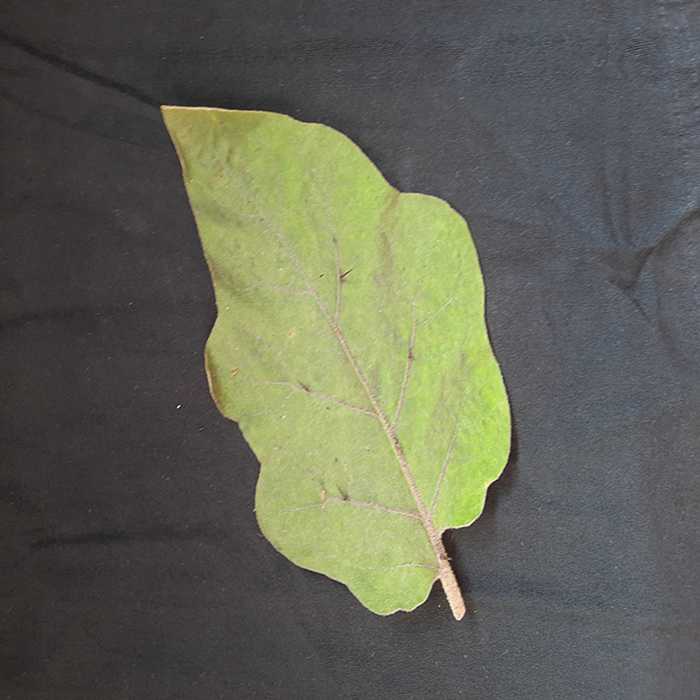
Plant: Eggplant
Label: Eggplant fresh leaf